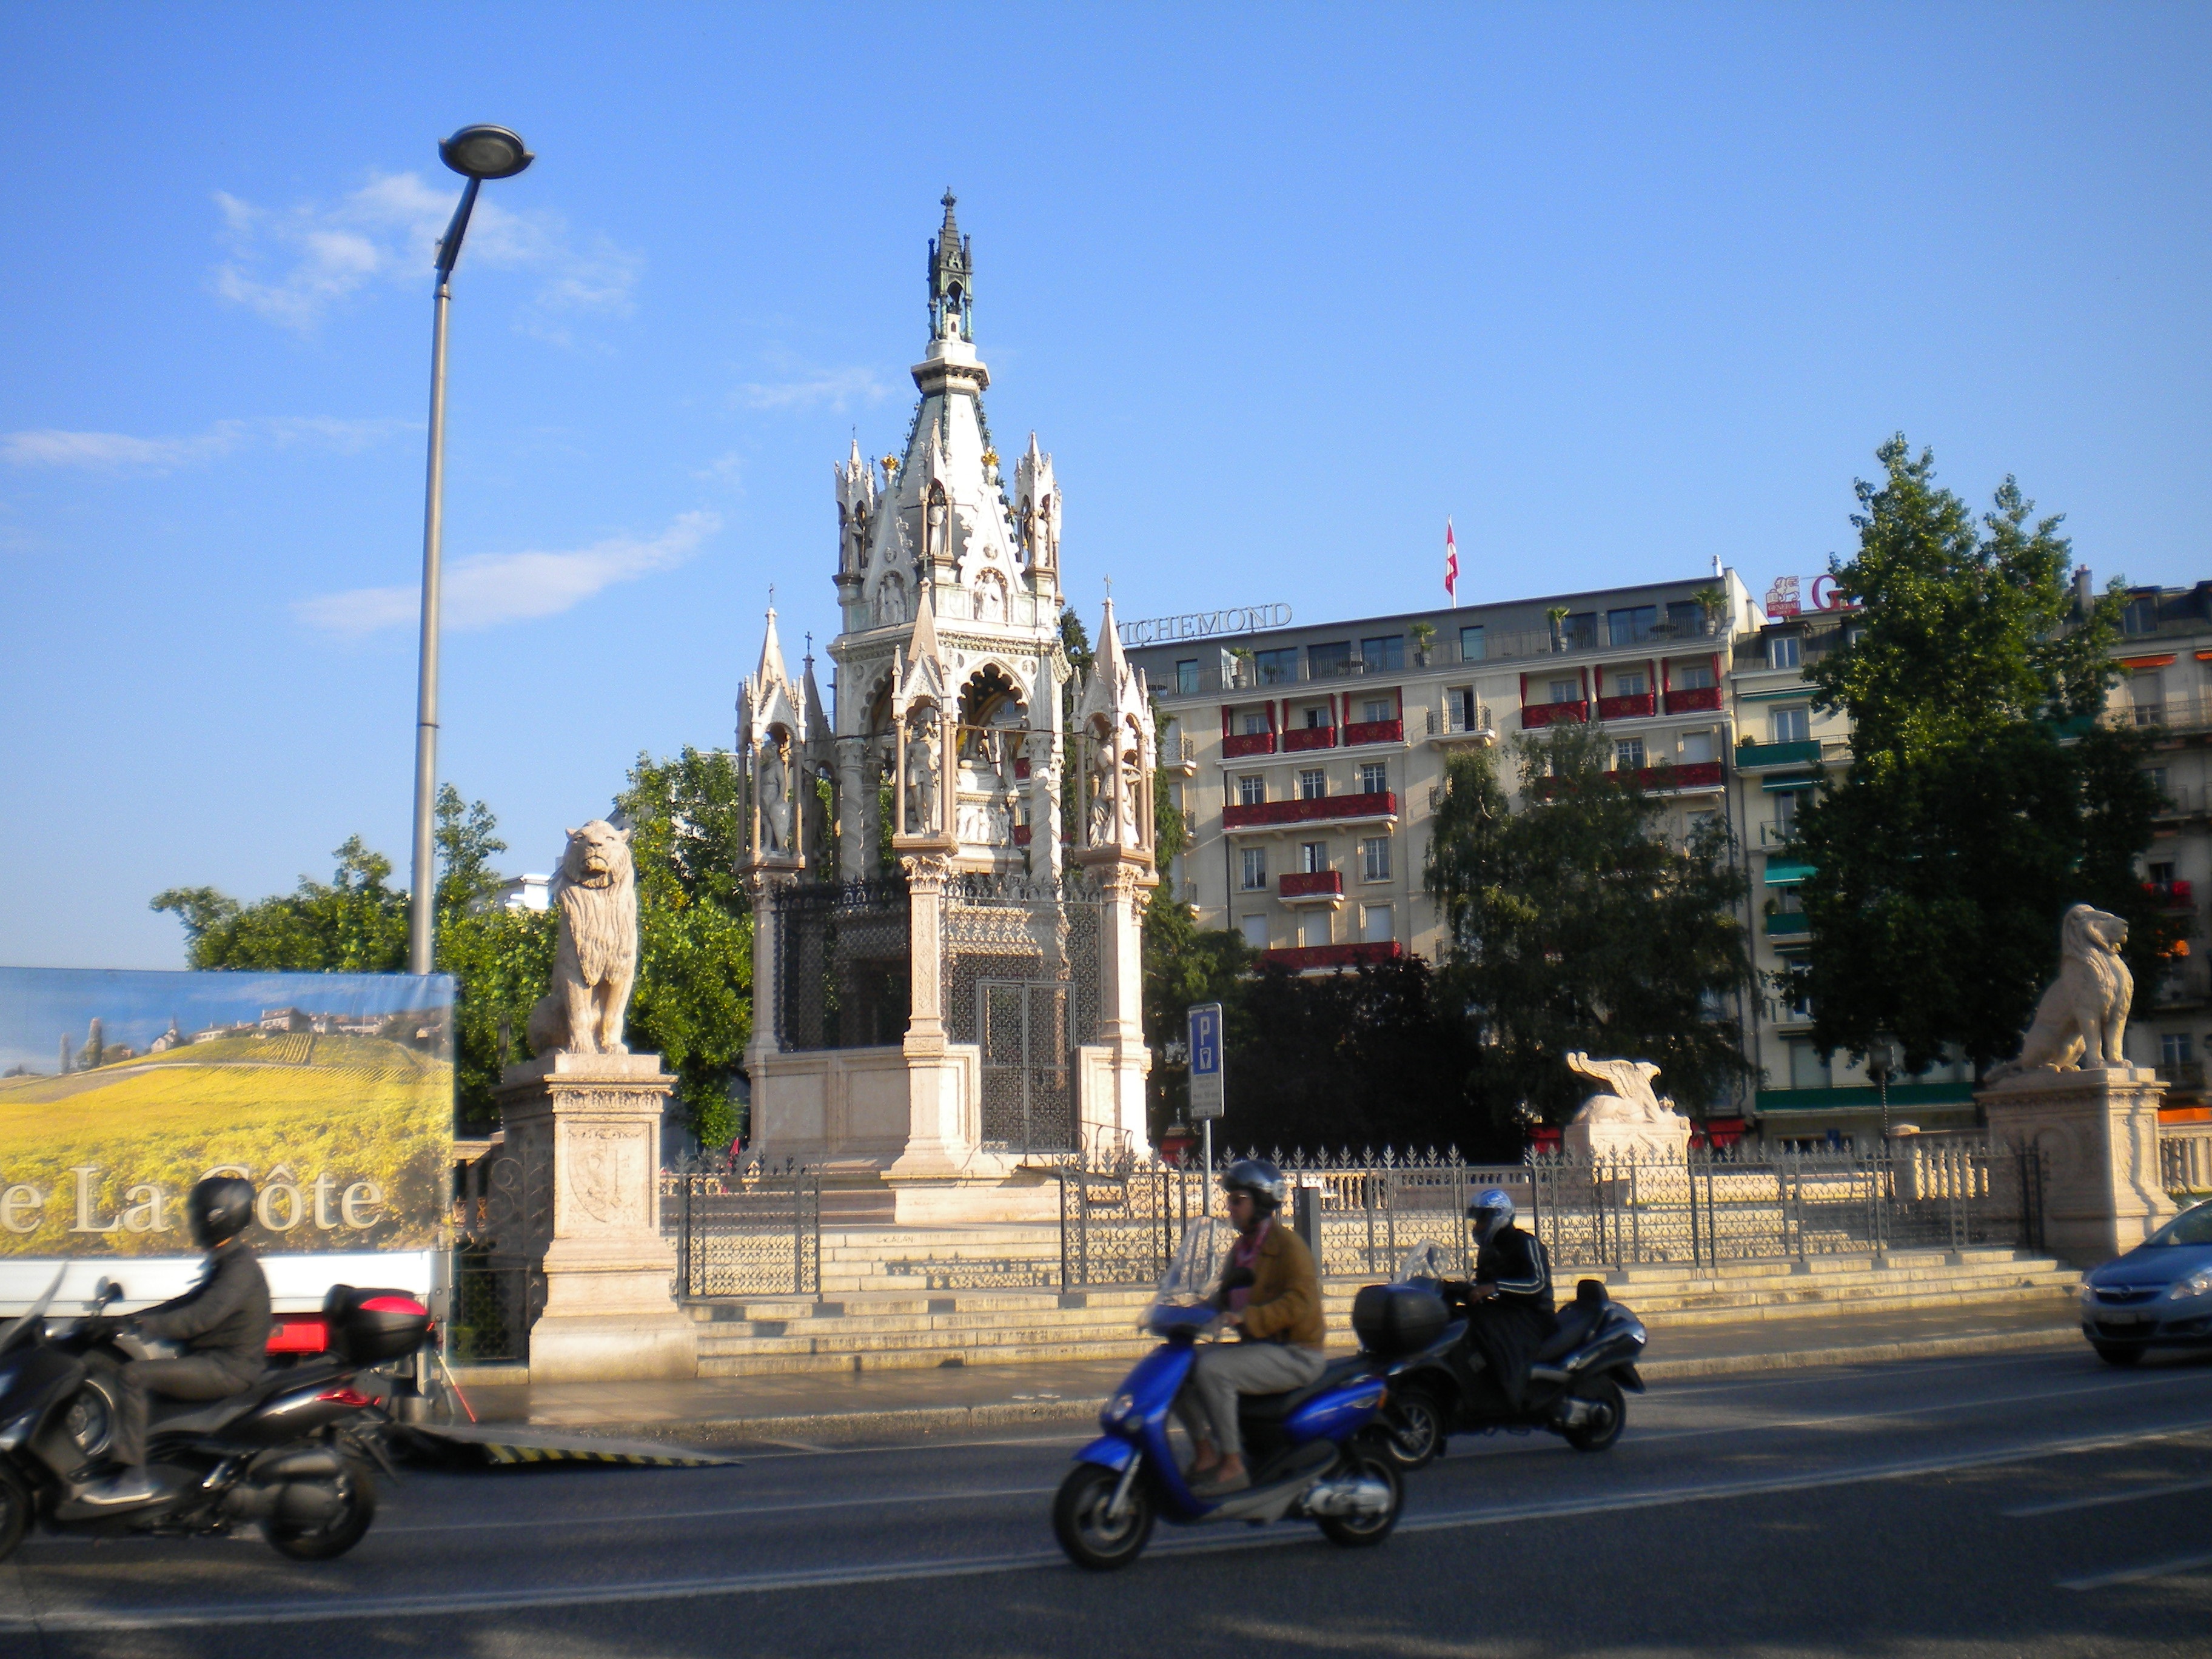
pedestrian, road, street, town, old, city, monument, cityscape, downtown, travel, plaza, landmark, historic, tourism, scooter, town square, geneva, monuments, tours, human settlement